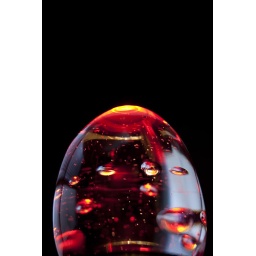
A glass egg lit from below with a red filter and from the side by a window...against a dark background.